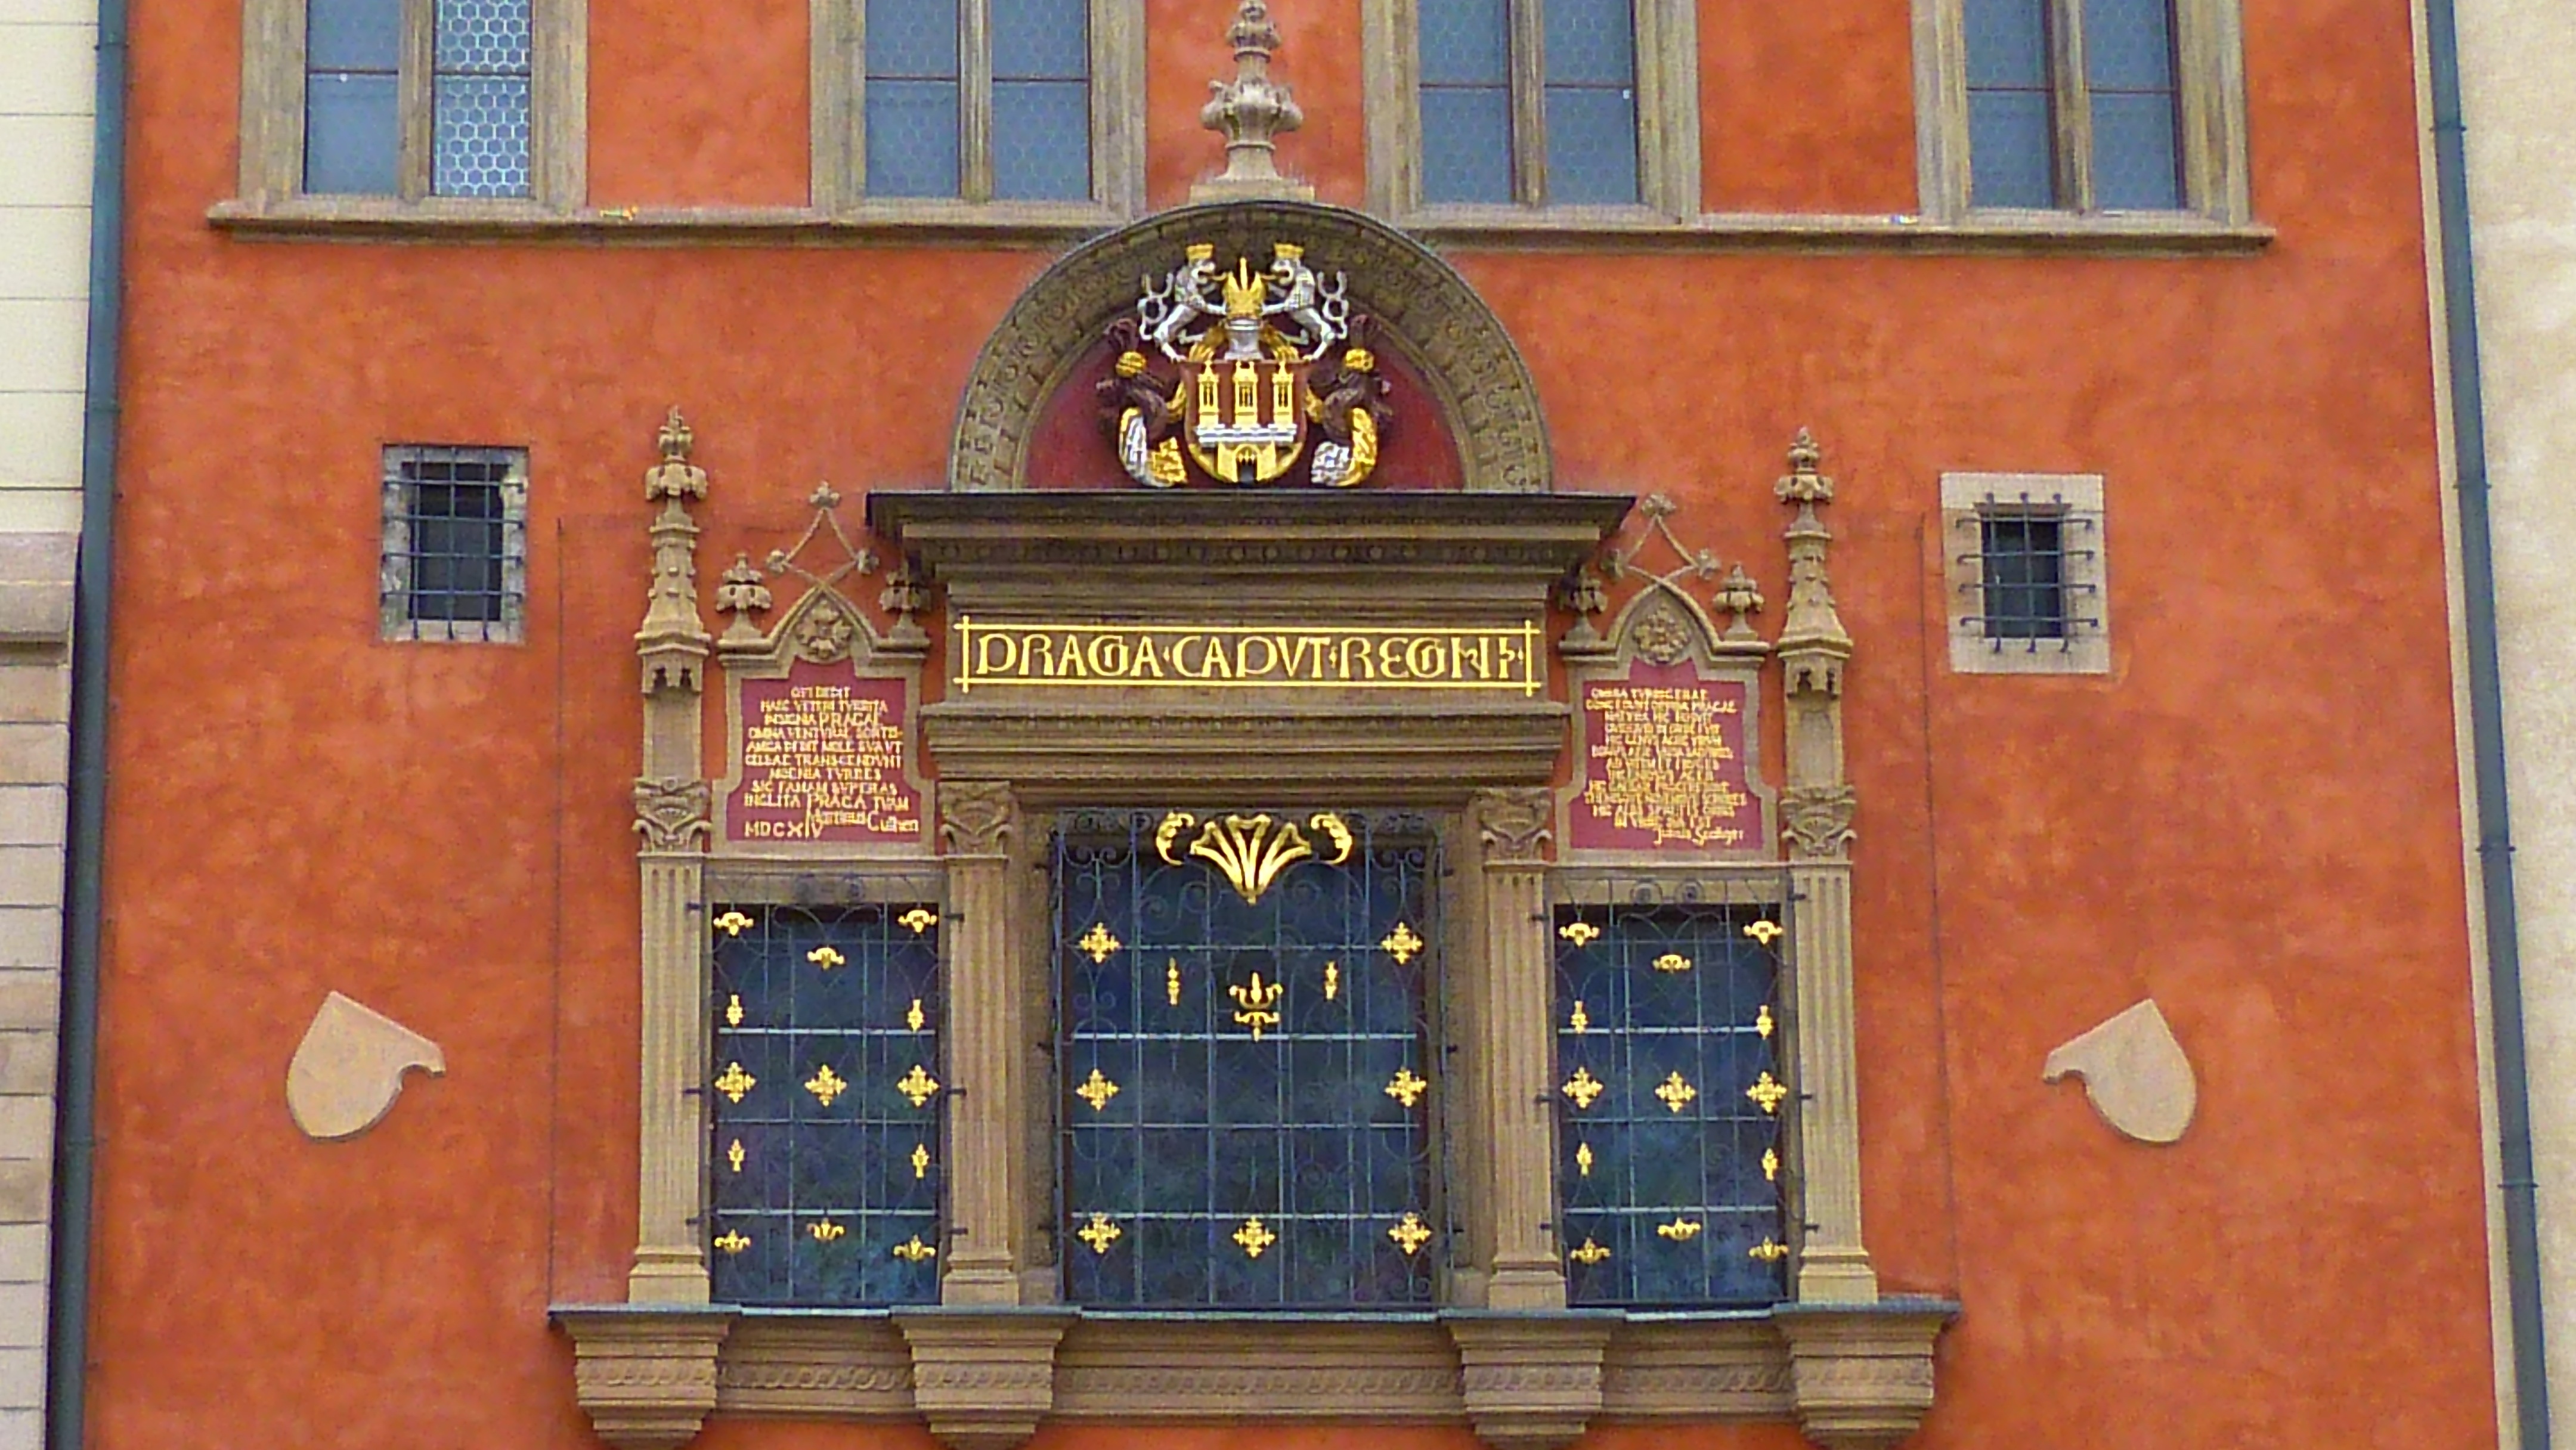
mansion, house, window, building, palace, monument, facade, chapel, prague, door, synagogue, estate, historically, czech republic, town hall, old town hall